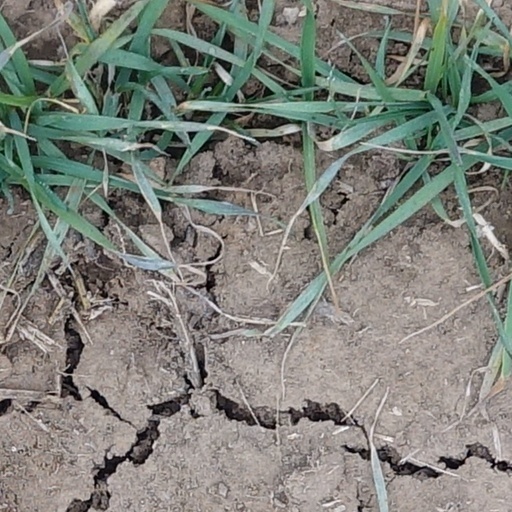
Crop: wheat